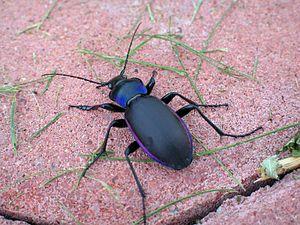
La Salamandre tachetée est une espèce d'urodèles de la famille des Salamandridae.